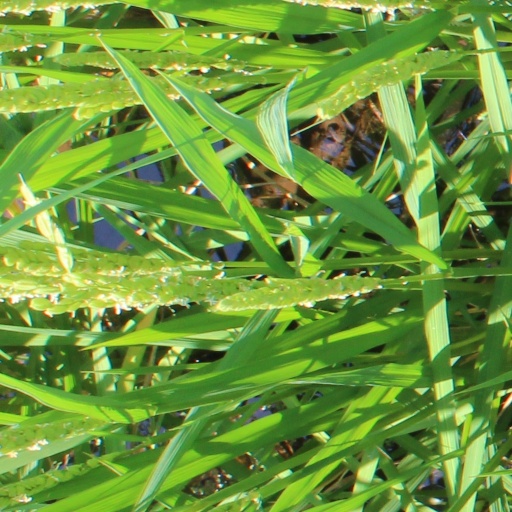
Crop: rice